Louise Keilhau

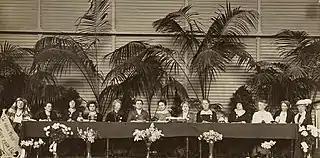
International Congress of Women in 1915. left to right:1. - Armenia, 2. , 3. - Canada, 4. - Hungary, 5. - Germany, 6. - USA, 7. , 8. - Netherlands, 9. - UK, 10. - Italy, 11. - Sweden, 12. - Denmark, 13. - Norway

Keilhau realised that war was coming in the early part of the twentieth century and she traveled internationally to make ready. She was a leading member of the Norwegian Red Cross.